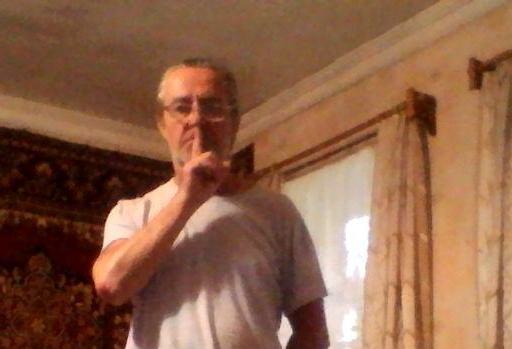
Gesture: mute